Pampus argenteus

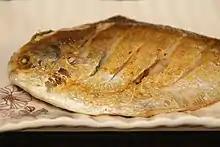

This fish is prized in the Indo-Asia-Pacific region for its taste. Its flesh is soft and buttery when cooked. It is called "Rupchanda" in Bengali, "pamplet" in Marathi or in Mumbai, "paaplet" in Goa, "avoli" in Kerala and "vawall" in parts of South India. It is called in Arabic, which is derived from the word , meaning 'butter', due to its tender flesh. In Malaysia it is known as .